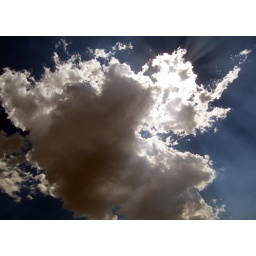
Walking in the field near my grandfather's house